Isabel Guzman

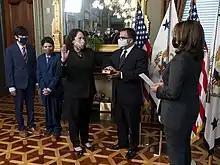
Guzman sworn in as administrator of the Small Business Administration by Kamala Harris in 2021

Guzman was studio manager and managing partner at Miauhaus Studios from 1998 to 2002, continuing as managing partner through 2010. She served as a deputy appointments secretary for California Governor Gray Davis from 2002 to 2003. She was manager and advisor to founder at Illulian from 2003 to 2005, taking a sabbatical in 2004 to consult during the launch of Fortius Holdings. She was director of strategic initiatives and advisor to founding chair at ProAmerica Bank from 2009 to 2014, then joined the Small Business Administration in 2014 as deputy chief of staff. From 2017 to 2019, she worked as an independent consultant with clients such as the Larta Institute, before co-founding and directing GovContractPros in 2018.